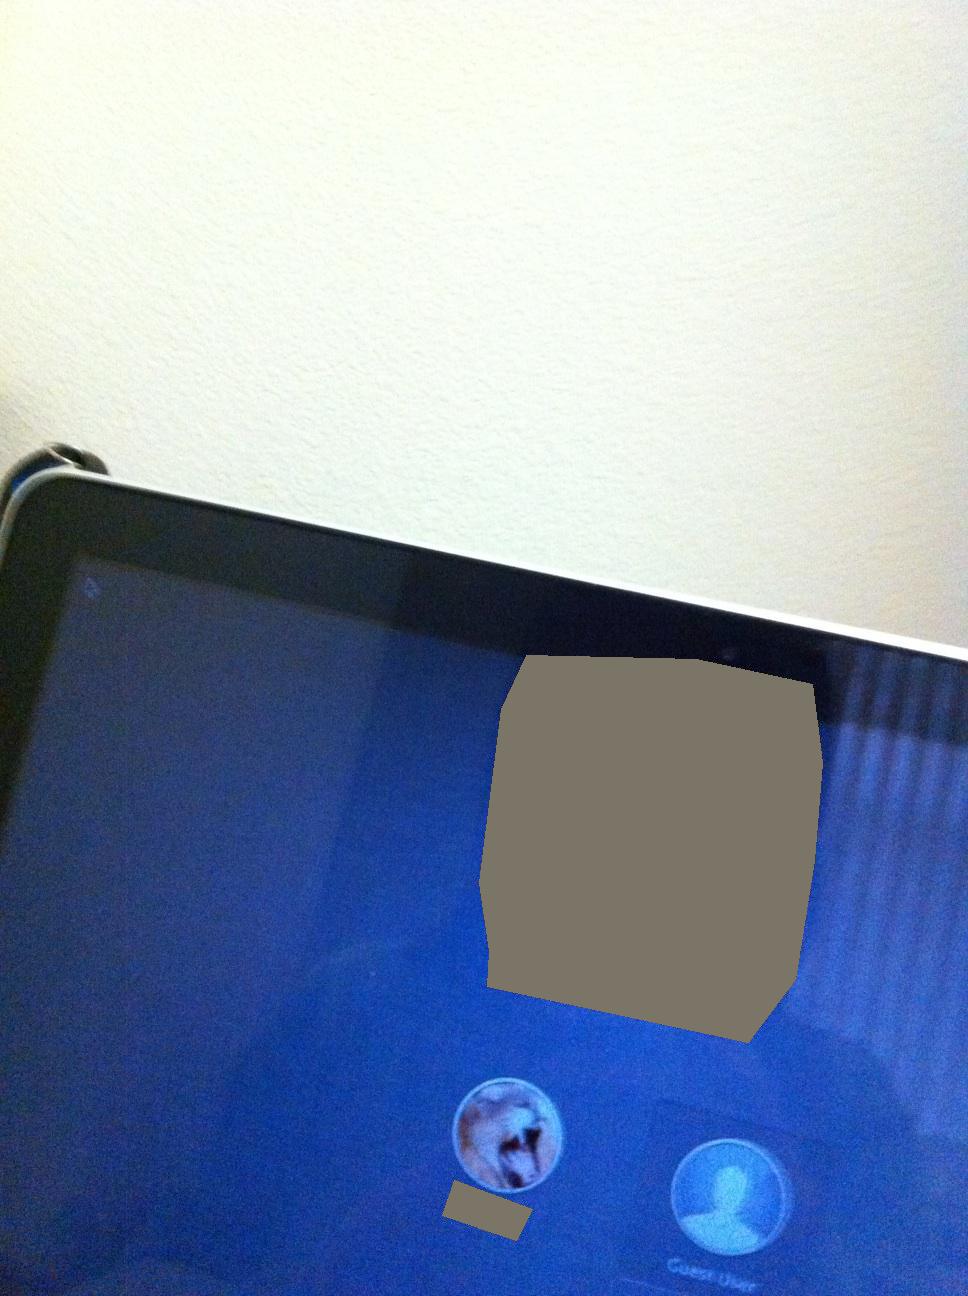Question: Which option is currently highlighted?
Answer: unanswerable